Aleksandr Bezobrazov (businessman)

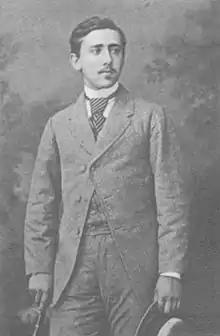

Aleksandr Mikhailovich Bezobrazov ( (1855-1931) was a businessman and political adventurer from the Russian Empire who exerted a major influence on the foreign policies of the Russian Empire in the years prior to the Russo-Japanese War.